Planes of Fame Air Museum

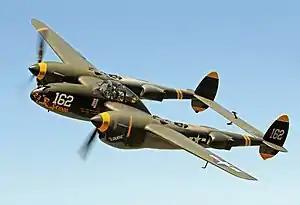
The museum's P-38 Lightning

In the late 1990s, members of the 475th Fighter Group (Satan's Angels) established a permanent home for the artifacts, photographs, records and memories of their U.S. Army Air Forces unit, which recorded 562 victories, received two Presidential Unit Citations, and produced 42 "Aces" in the South Pacific combat area. It was the first all-Lockheed P-38 group and the only one formed overseas in Australia.